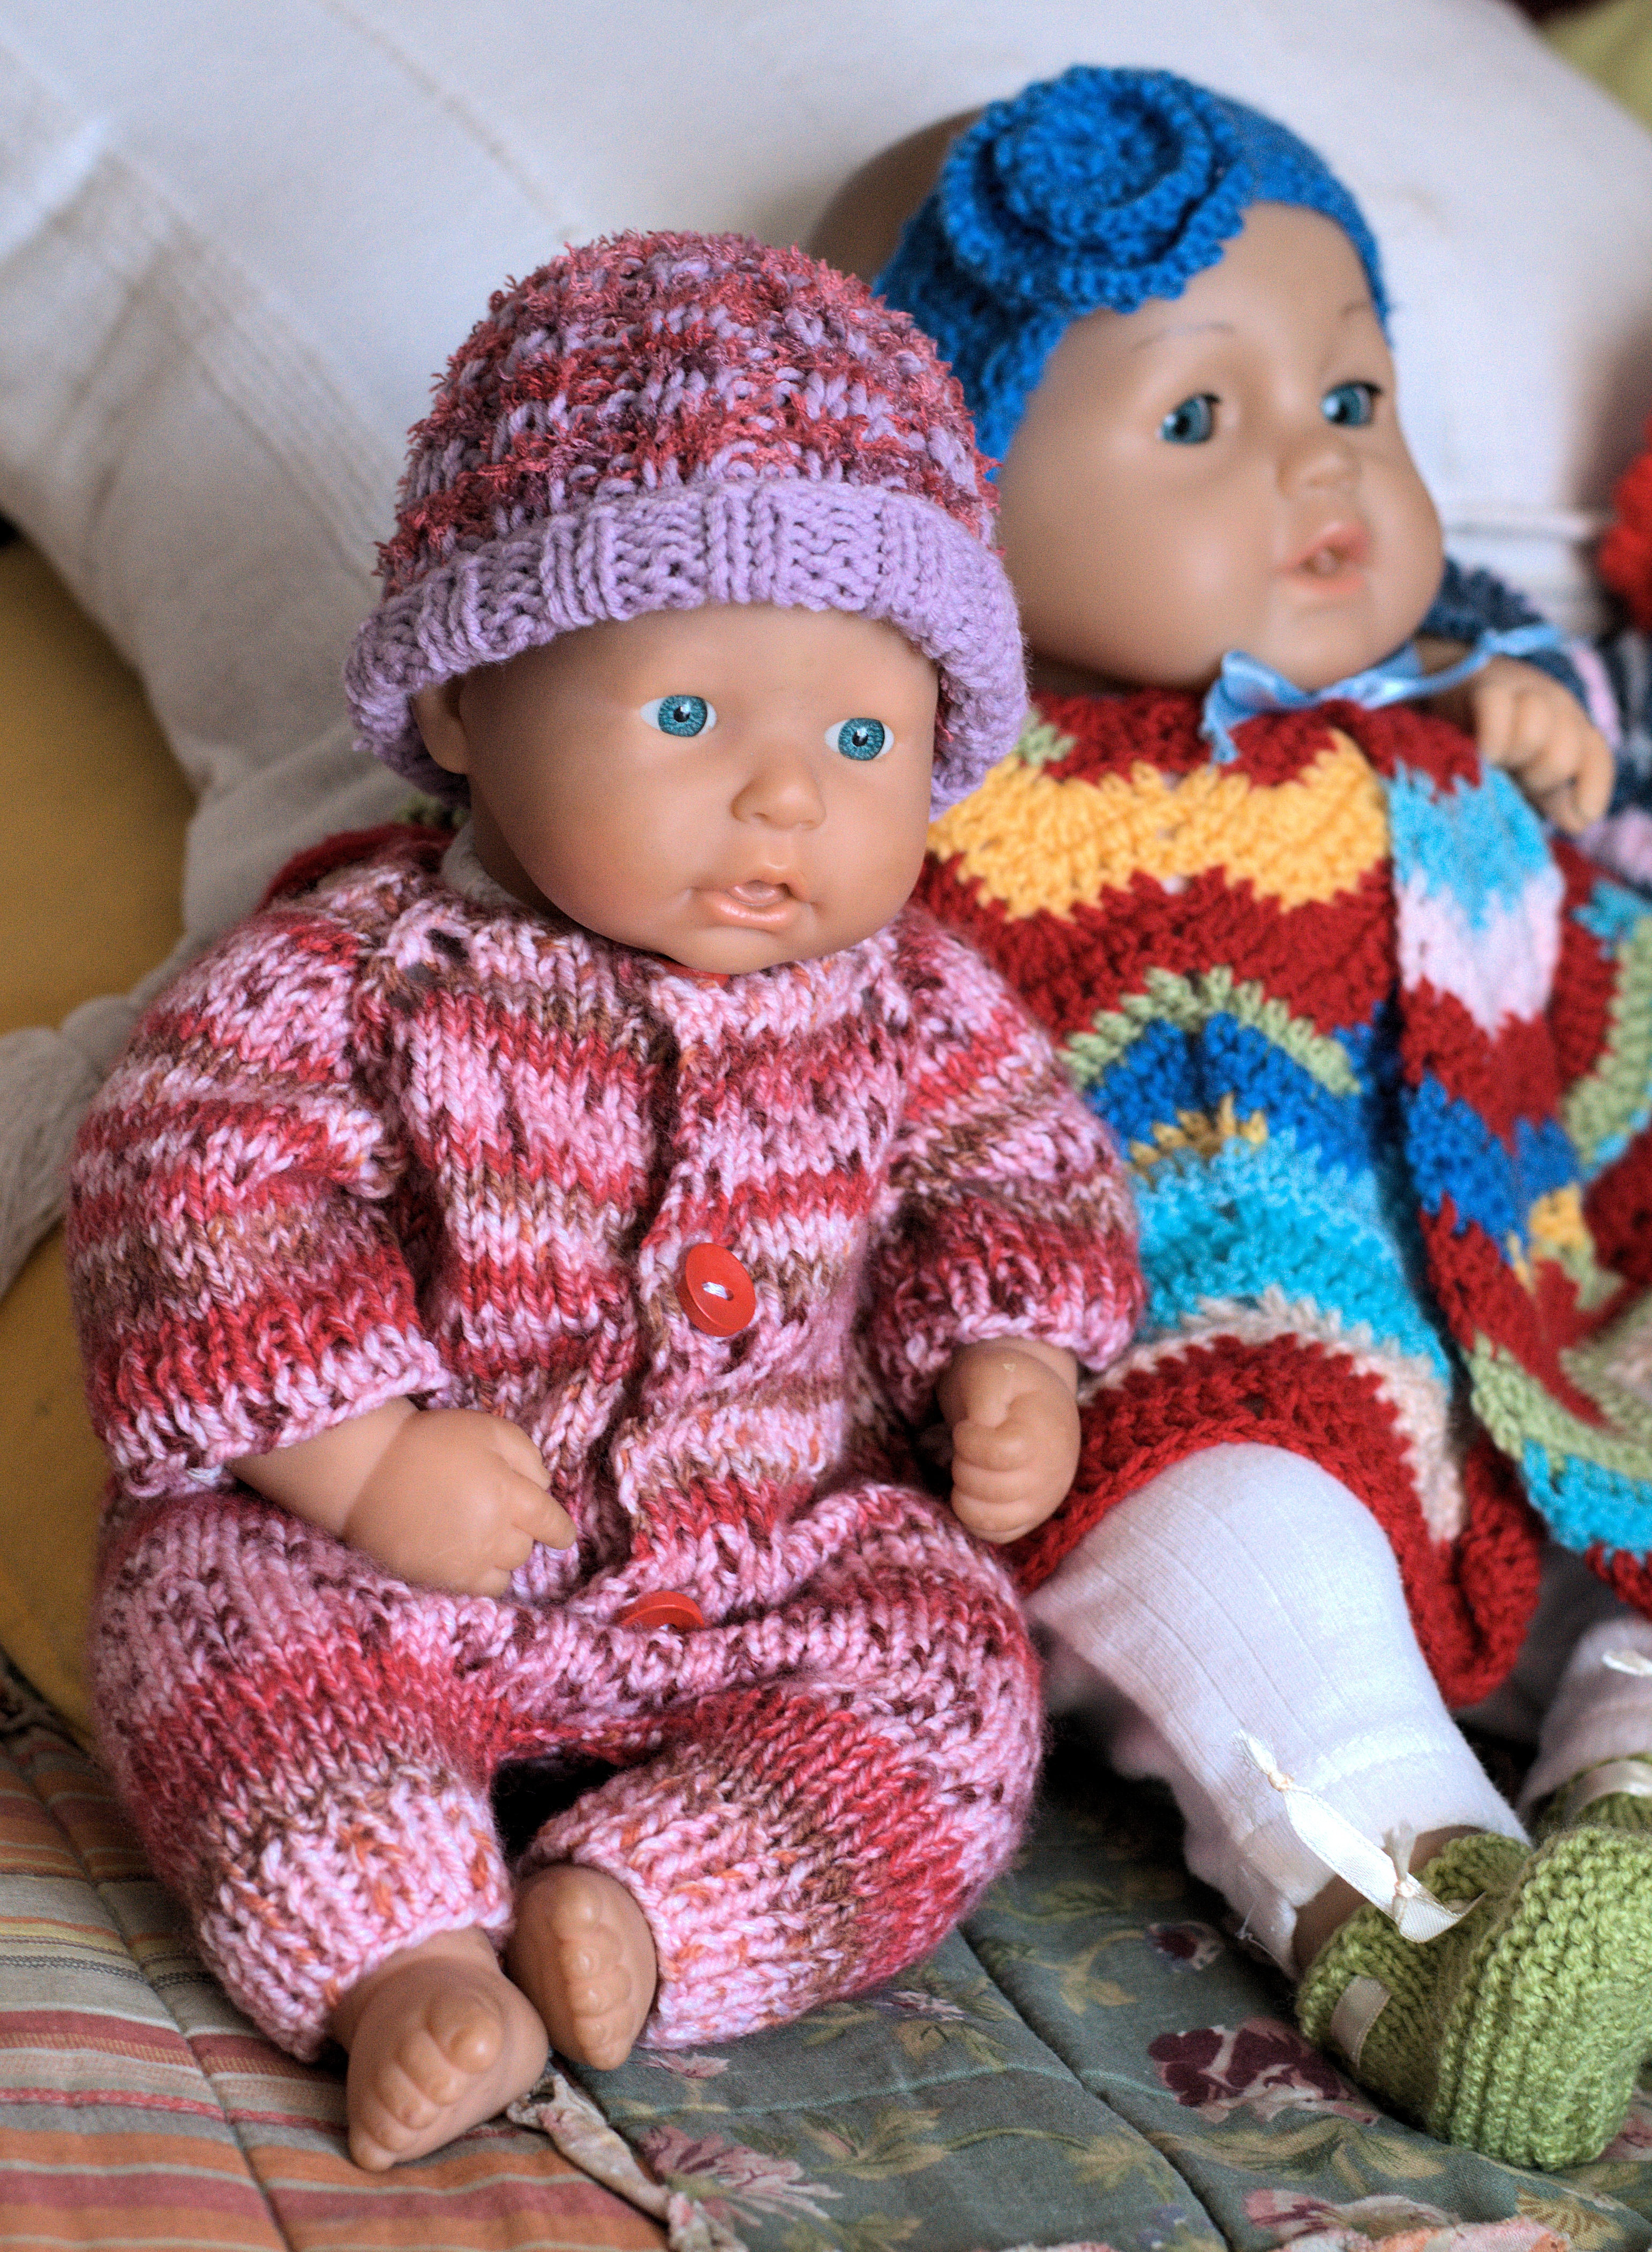
pattern, child, clothing, toy, crochet, knitting, doll, art, dress, infant, toddler, toys, dolls, knitted clothes, little girls